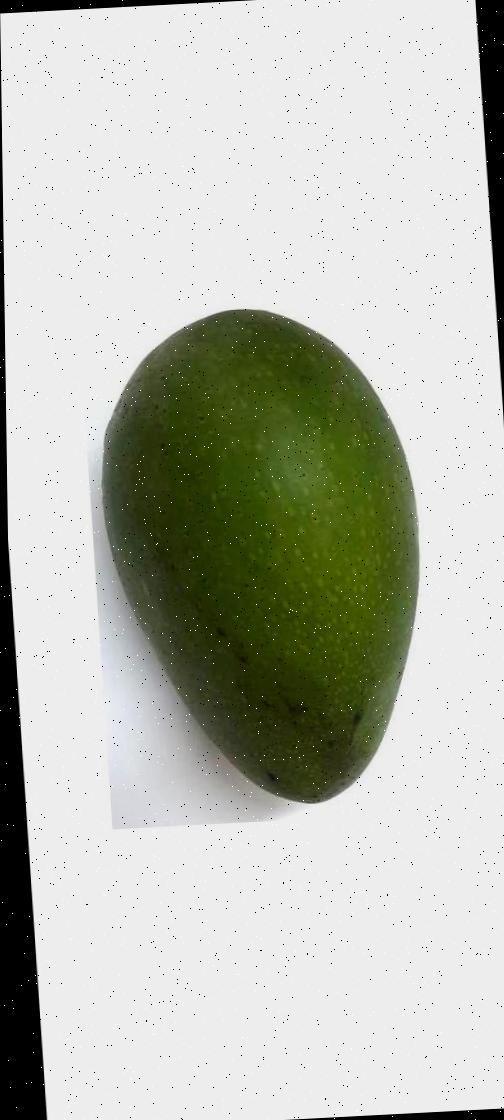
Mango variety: Ashshina Zhinuk